Political positions of John McCain

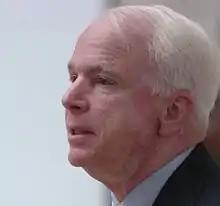
U.S. Senator John McCain

McCain was a strong proponent of free trade. He supported the North American Free Trade Agreement (NAFTA), the existing General Agreement on Tariffs and Trade (GATT) agreements, U.S. participation in the World Trade Organization, and opposed renegotiation of trade agreements, saying, "...the U.S. should engage in multilateral, regional and bilateral efforts to reduce barriers to trade, level the global playing field and build effective enforcement of global trading rules." In 2004, when McCain was asked, "Should trade agreements include provisions to address environmental concerns and to protect workers' rights?", he answered, "No."